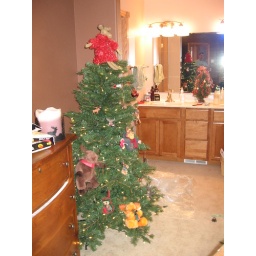
Trees #2 and #3 of 13: Moose tree in master bedroom and small red &amp;amp; white tree on the vanity